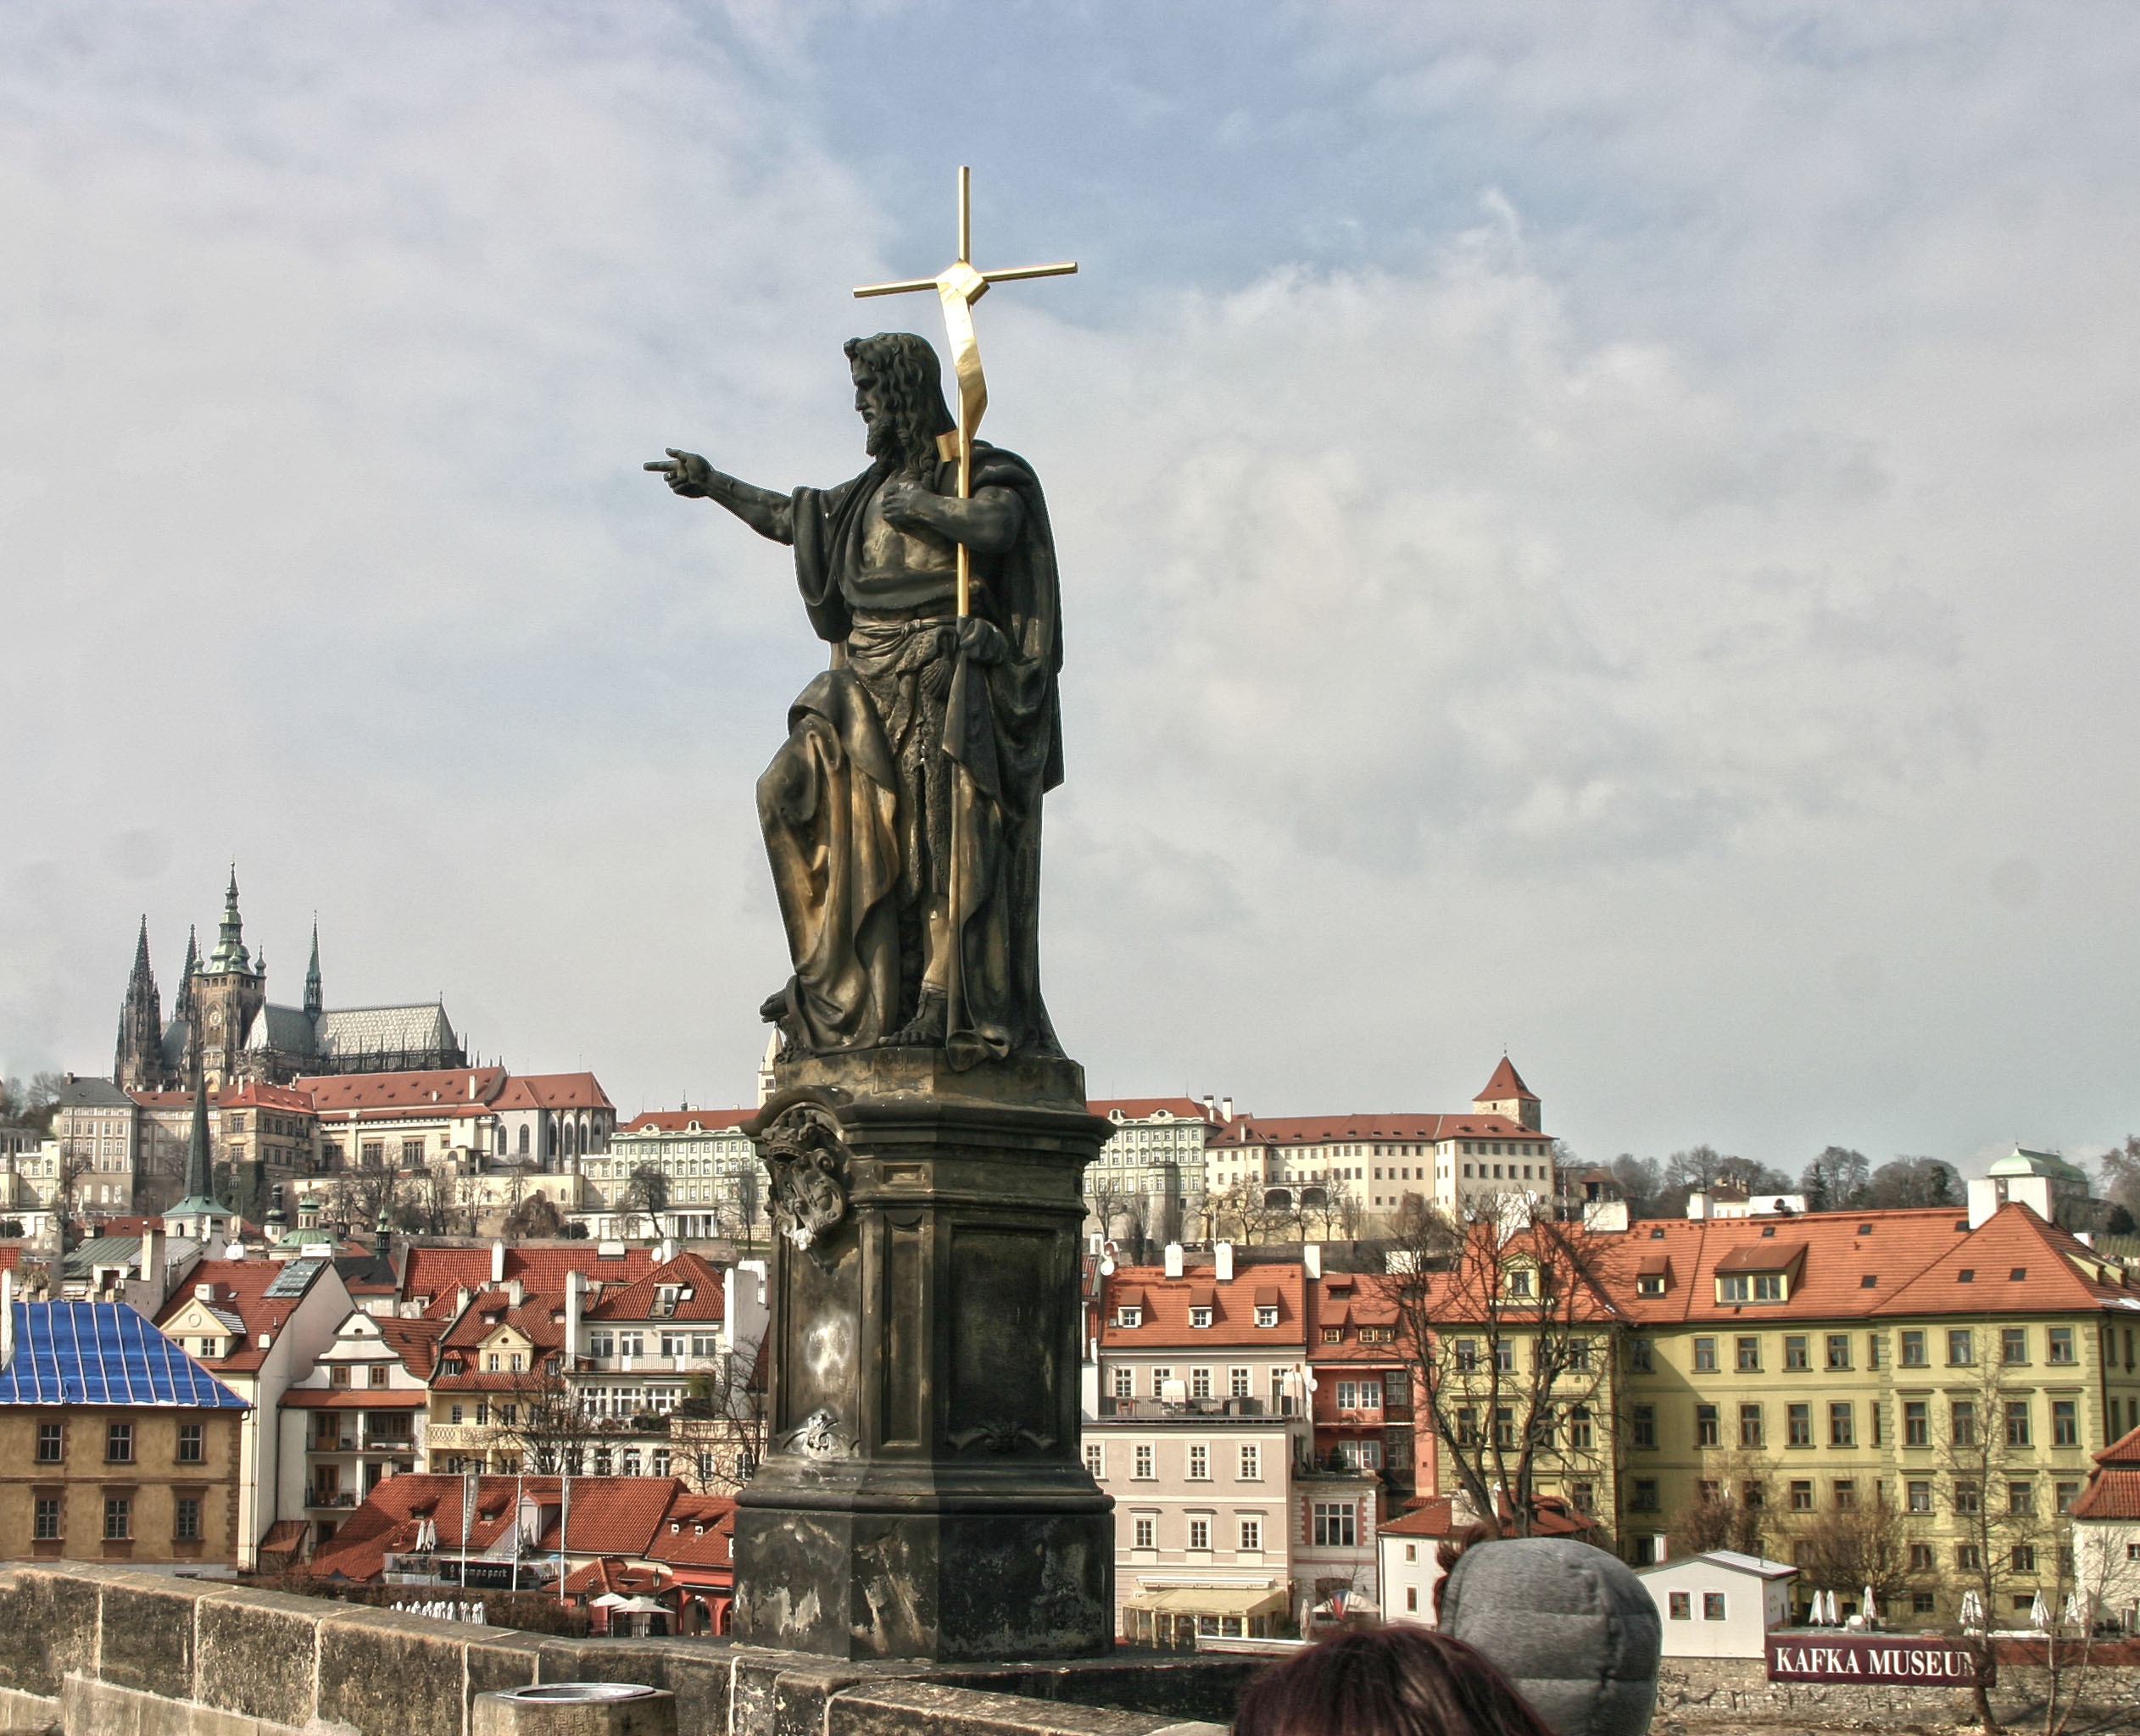
architecture, skyline, city, urban, monument, statue, landmark, sculpture, memorial, buildings, history, bronze, famous, centre, szobor, hid, ancient history, k roly